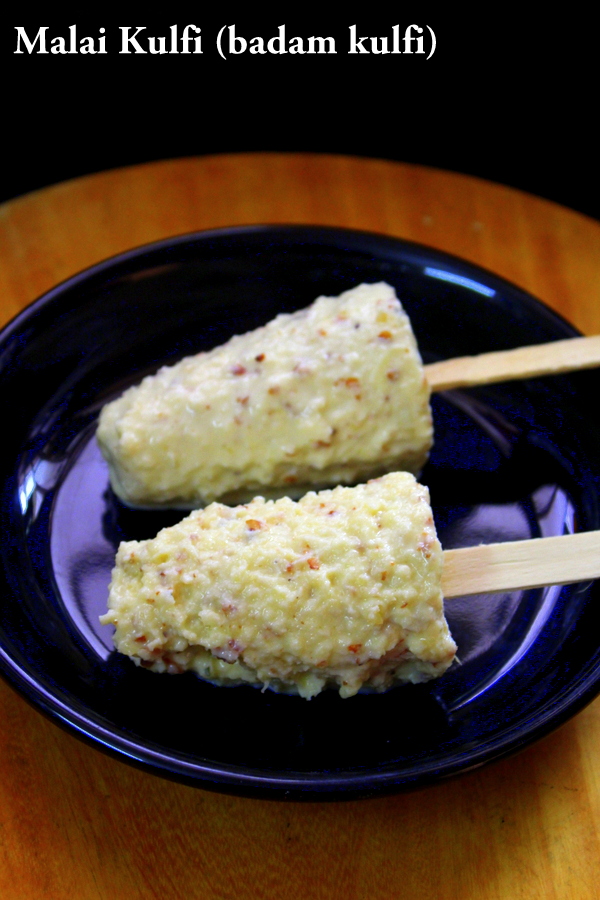
Dish: kulfi